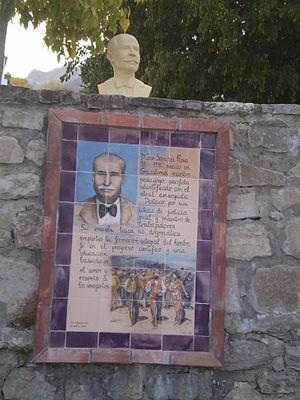
José Sánchez Rosa était un responsable syndical et travailleur anarchiste membre de la Confédération nationale du travail, en plus d'être un pédagogue libertaire fondateur d'écoles rationalistes en Andalousie. Il était fils de cordonnier.